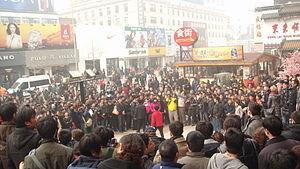
Le « Printemps arabe » est un ensemble de contestations populaires, d'ampleur et d'intensité très variable, qui se produisent dans de nombreux pays du monde arabe à partir de décembre 2010. L'expression de « Printemps arabe » fait référence au « Printemps des peuples » de 1848 auquel il a été comparé, tout comme le Printemps de Prague. Ces mouvements révolutionnaires nationaux sont aussi qualifiés de révolutions arabes, de révoltes arabes, ou encore de « réveil arabe », certains vont jusqu’à parler d’une révolution Facebook, d’une révolution Twitter voire d’une révolution 2.0 tant l’usage des réseaux sociaux et des géants du Net aurait été important. Avec le recul, le pluriel « Printemps arabes » a également été privilégié pour mieux rendre compte de la diversité des mouvements regroupés sous cette appellation.